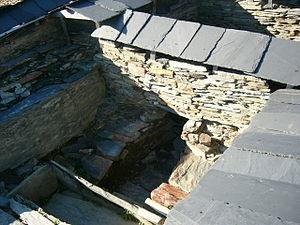
Le Chao Sanmartín est un castro situé au lieu-dit Castro dans une paroisse de la commune de Grandas de Salime dans la Principauté des Asturies en Espagne.